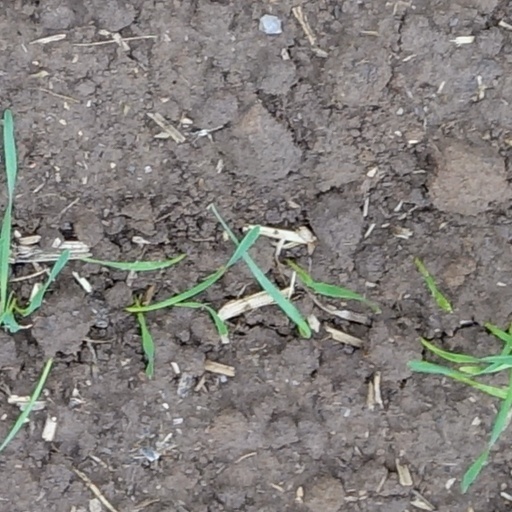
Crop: wheat